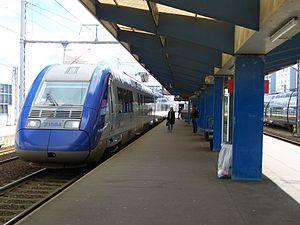
Un TER Bretagne pour Quimper marque son arrêt en gare de Lorient dans le Morbihan, Bretagne.
La gare de Lorient est une gare ferroviaire française de la ligne de Savenay à Landerneau, située sur le territoire de la commune de Lorient, sous-préfecture du département du Morbihan, en région Bretagne.